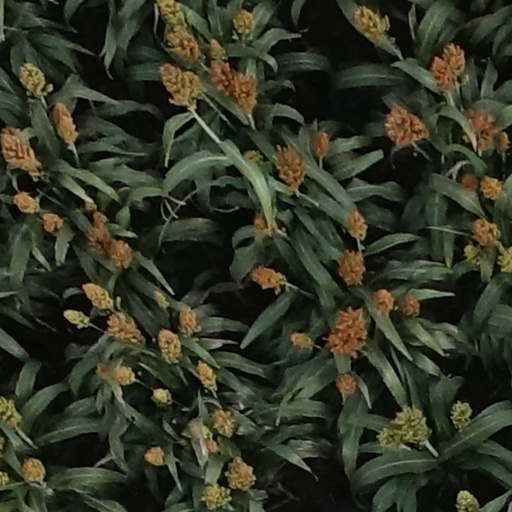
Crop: sorghum